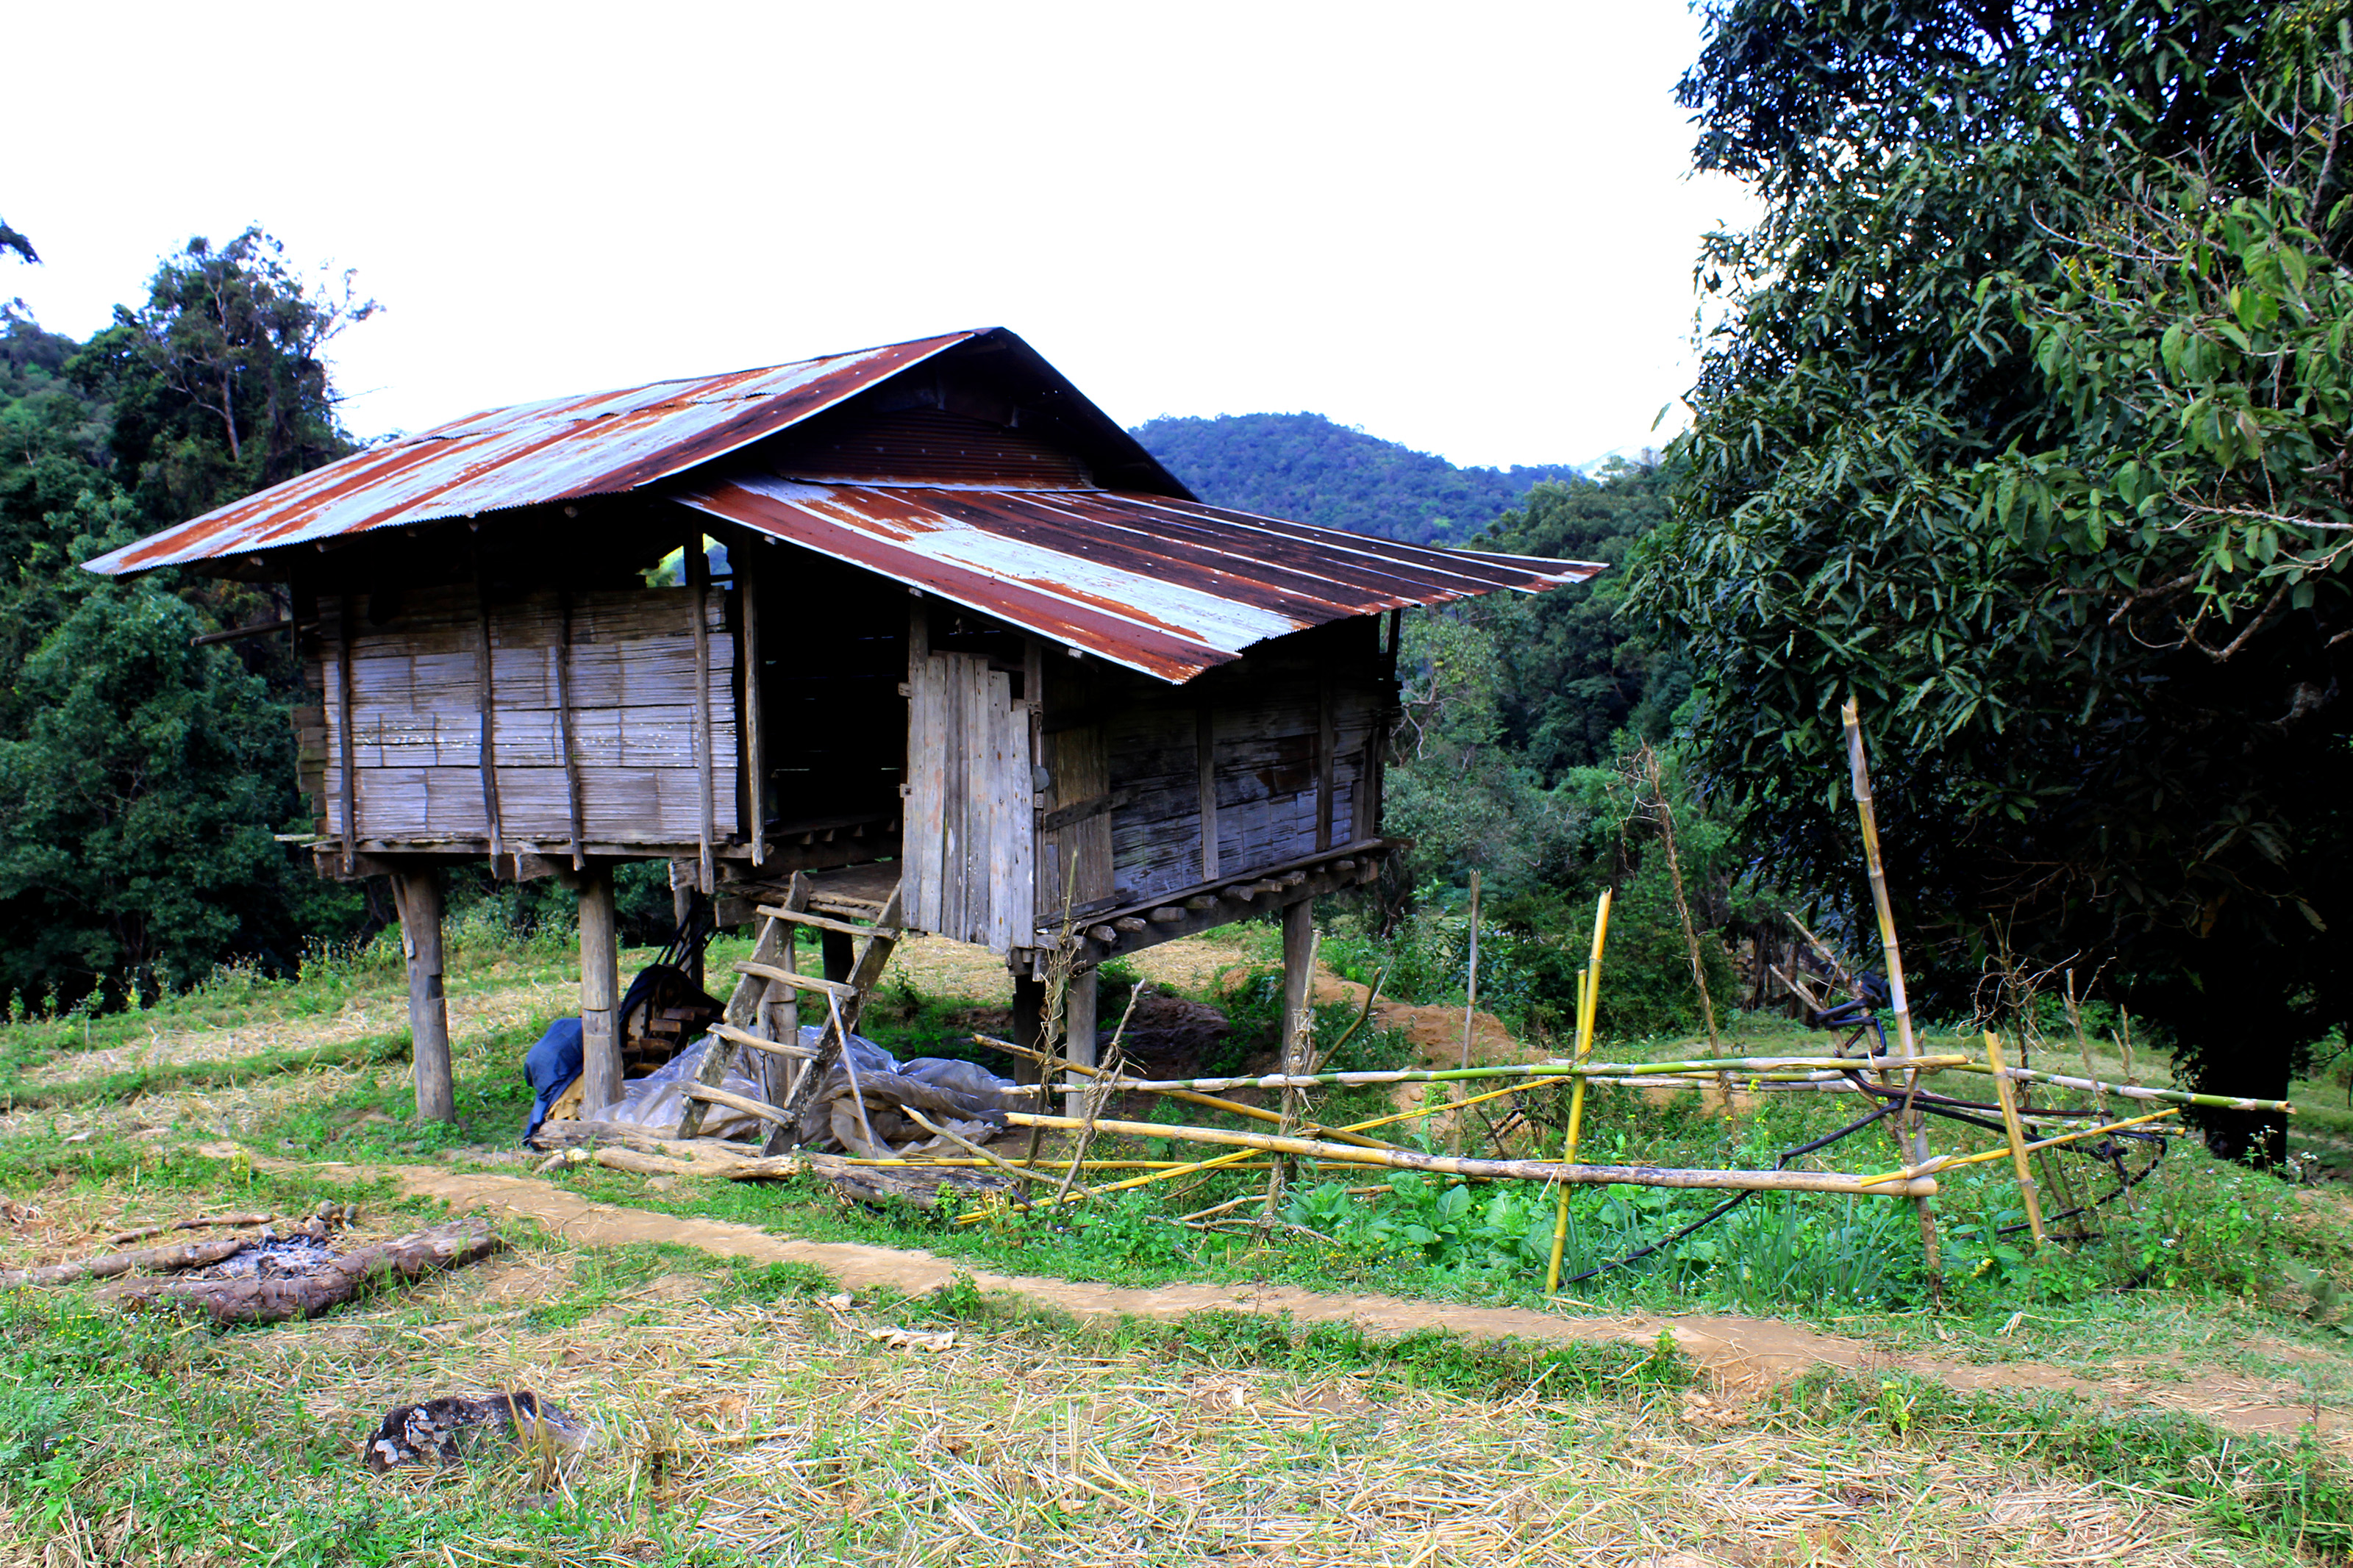
bridge, house, property, rural area, shack, hut, home, building, cottage, roof, land lot, grass, tree, shed, hill station, architecture, farmhouse, log cabin, village, farm, landscape, barn, jungle